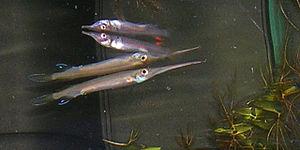
Les Hemiramphidae forment une famille de poissons actinoptérygiens de l'ordre des Beloniformes.